Gerónimo Rulli

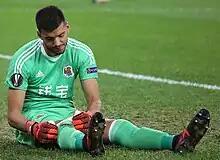
Rulli with Real Sociedad in 2017

On 24 July 2014 Rulli was loaned to La Liga's Real Sociedad for one year from Deportivo Maldonado, which bought the player's rights a month earlier. He made his debut for the club on 28 August, starting and being replaced in the 85th minute of a 0–3 away loss against Krasnodar in the 2014–15 UEFA Europa League due to an ankle injury.